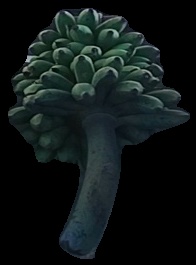
Variety: rasbale
Grade: grade2